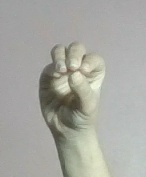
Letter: ha